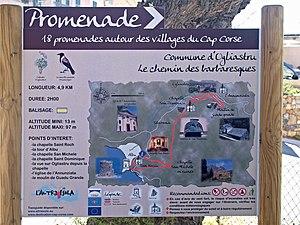
Ogliastro est une commune française située dans la circonscription départementale de la Haute-Corse et le territoire de la collectivité de Corse. Elle appartient à l'ancienne piève de Nonza, dans le Cap Corse.